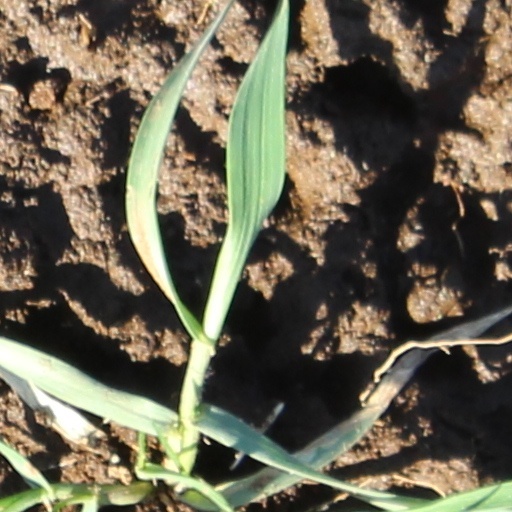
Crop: wheat